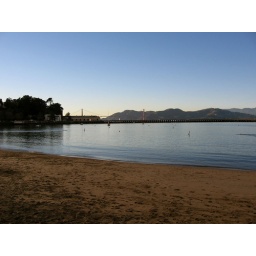
My first ocean beach in 17 years :-)